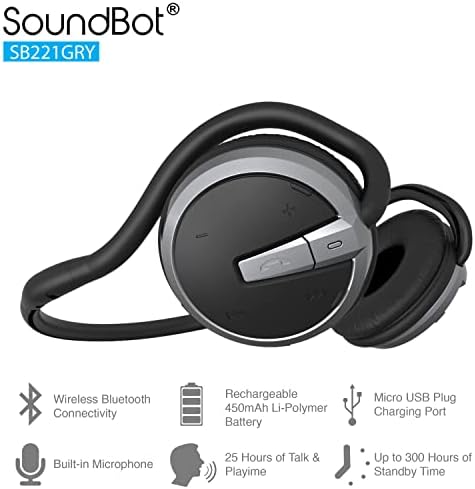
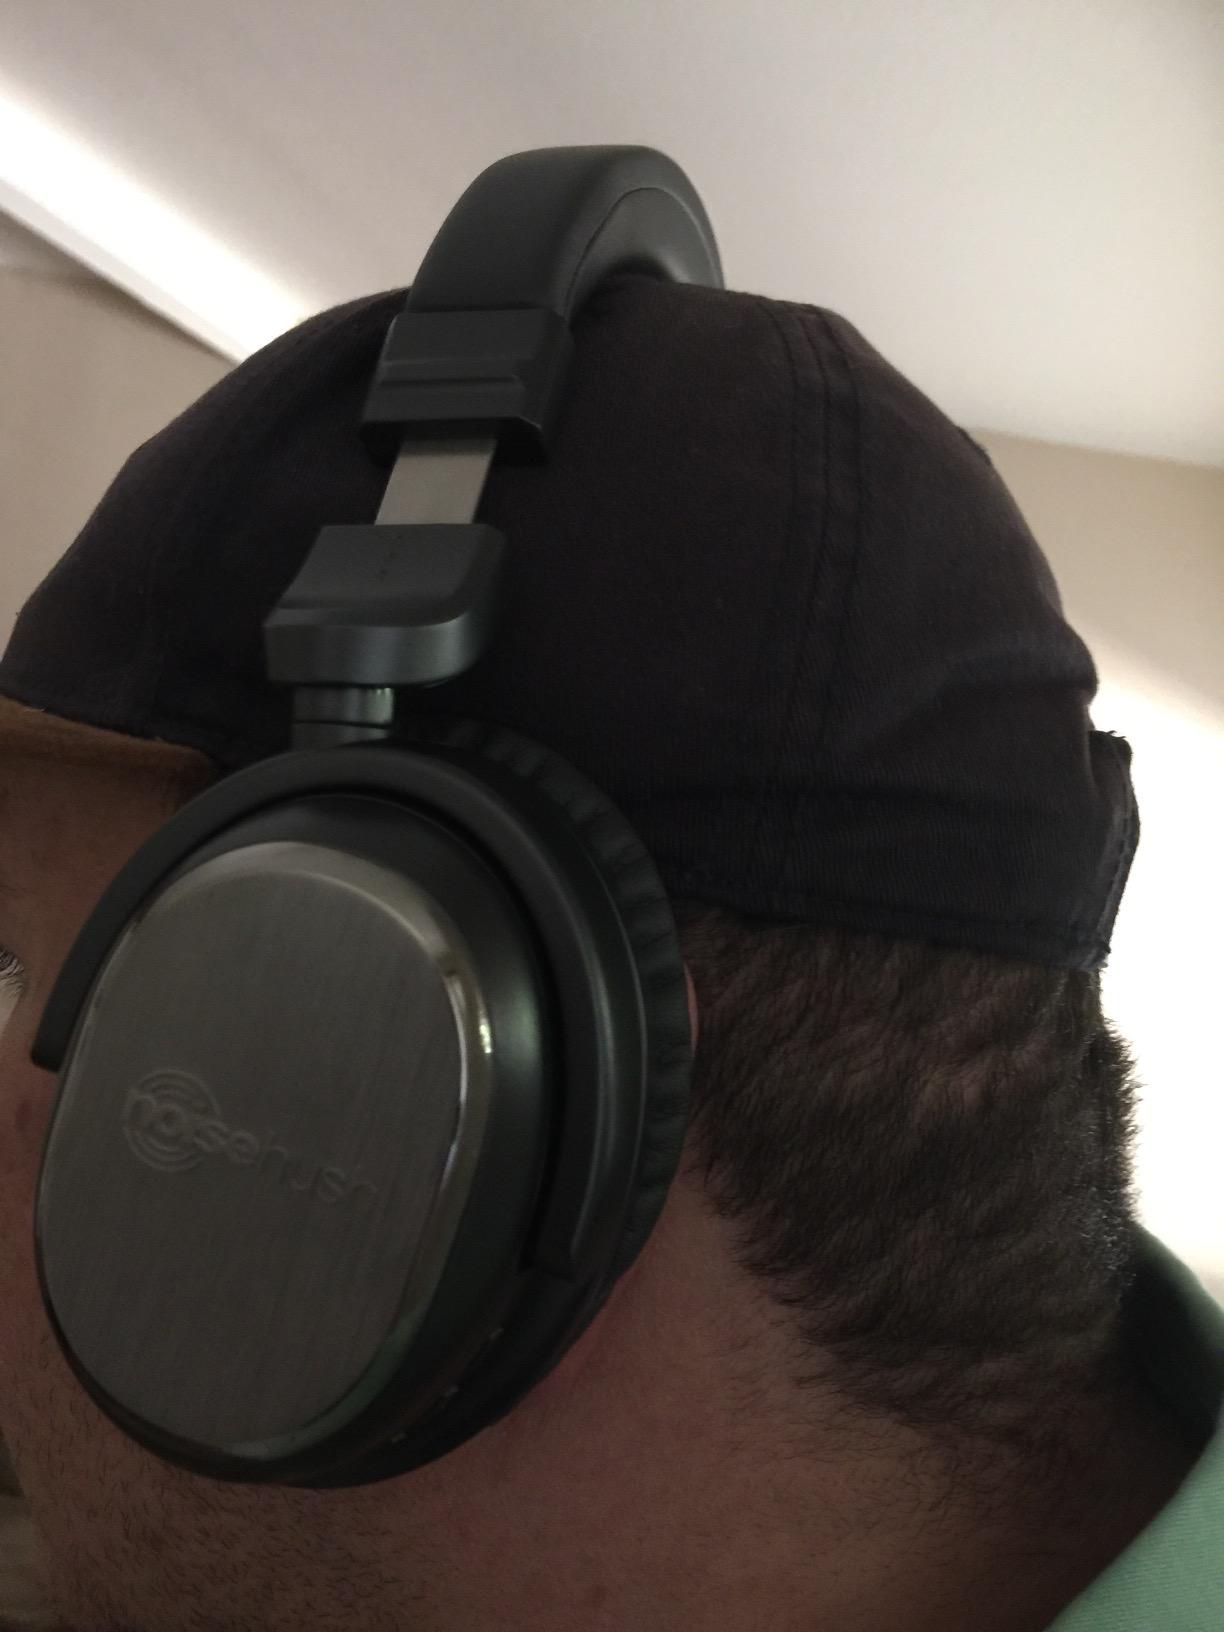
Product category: headphones
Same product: no